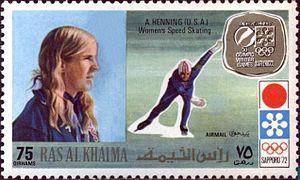
Anne Henning, née le 6 septembre 1955 à Raleigh, est une patineuse de vitesse américaine notamment deux fois médaillée olympique en 1972.